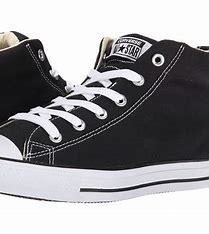
Brand: Converse
Model: Chuck Taylor All Canvas